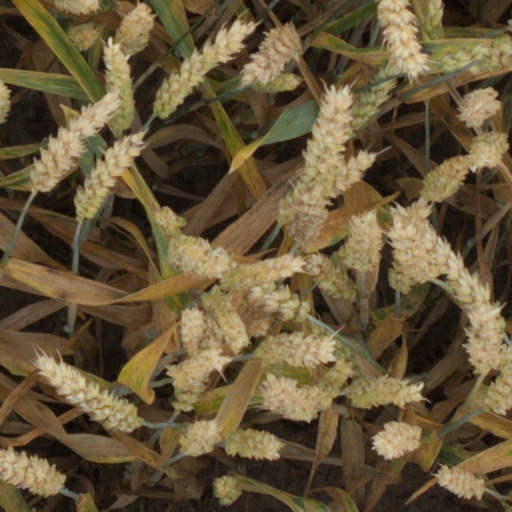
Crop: wheat